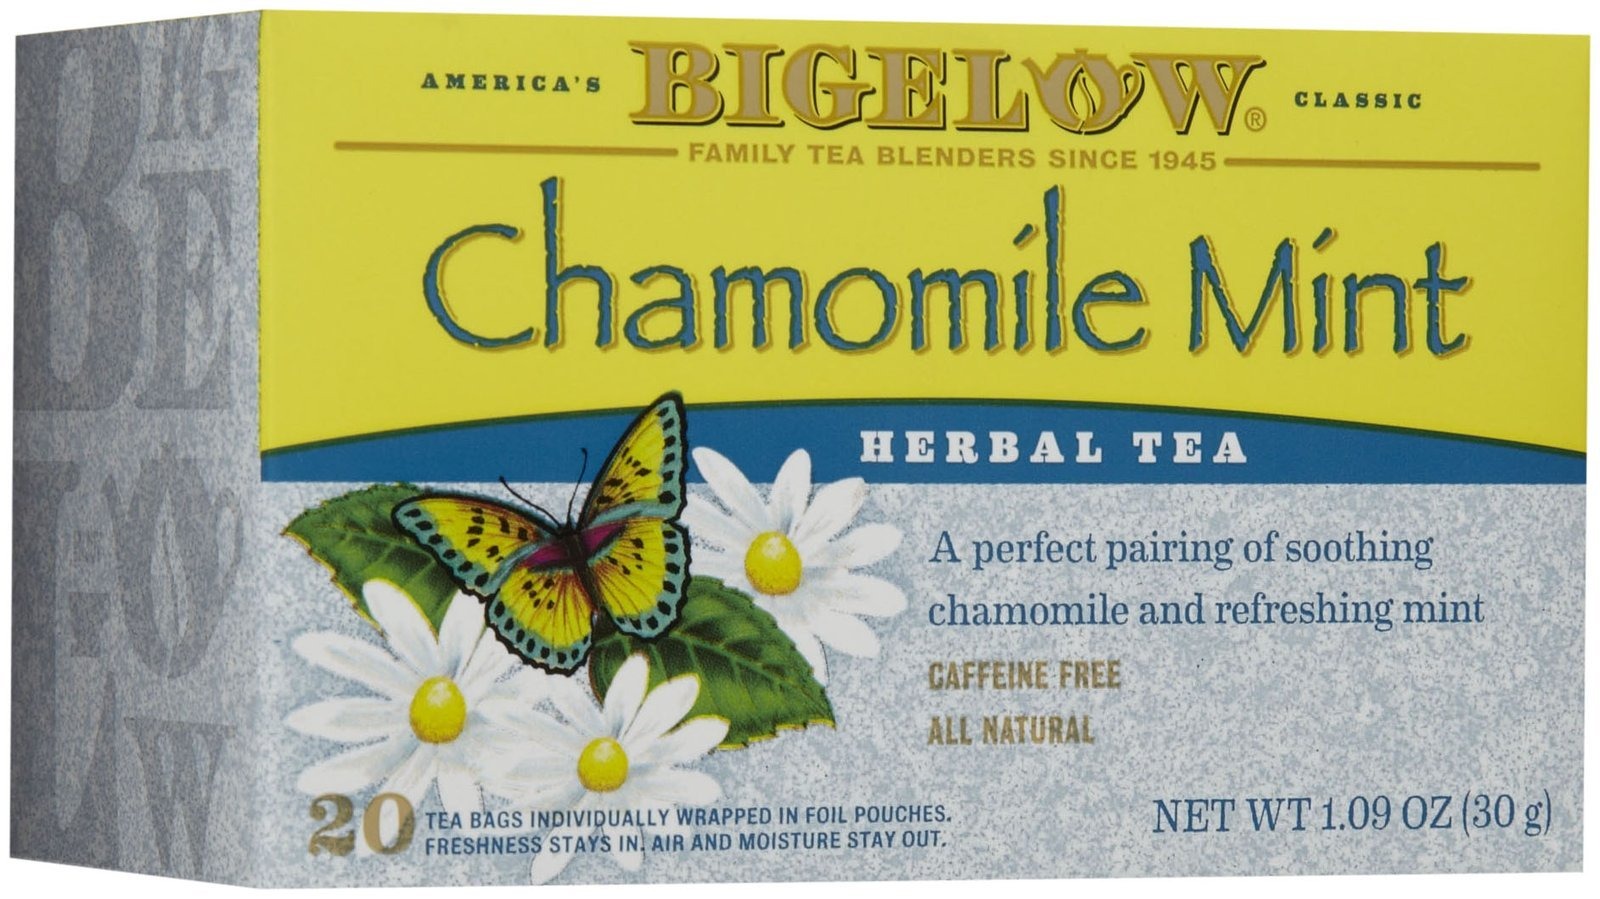
Item Name: Bigelow Tea, Chamomile Mint, 20bags, 1.09oz
Bullet Point: Caffeine Meter: Coffee: 100-120 Mg; Black Tea: 30-60 Mg; Green Tea: 25-50 Mg; Decaf Tea: 1-8 Mg; Herb Tea: 0 Mg
Value: 20.0
Unit: Count

Price: 4.99